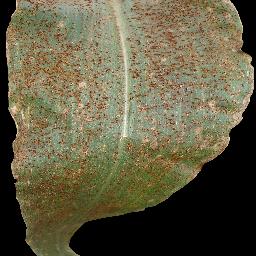
Label: Corn_(Maize)___Common_Rust